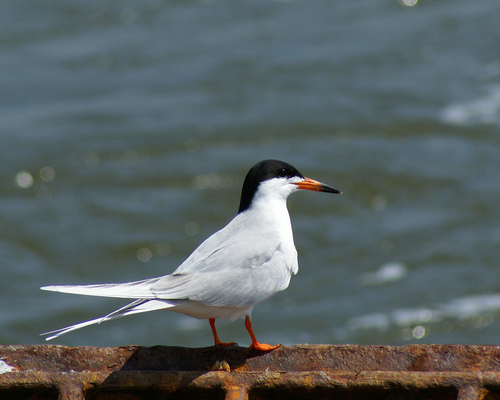
a bird with a black crown, a long black and orange bill, orange tarsi, with an average sized heada beautiful completely white bird except its black crown and nape and orange beak and orange legs.
the medium-sized bird is white except for crown and nape, with a pointed orange bill tipped with black.
this colorful bird has a bright orange bill ending in a black point, orange tarsus & feet, a black crown, and a white body.
small white bird with a white belly and an orange peak
this bird is white with black and has a long, pointy beak.
this bird has wings that are gray and has a black crown
this is a white bird with a black crown, and orange tarsus and bill.
this bird has a black crown, white primaries, and a white belly.
this bird has a snow white breast color with orange tarsus and bill
Species: Forsters Tern